Answer in natural language. Considering the relative positions, where is Window (highlighted by a blue box) with respect to HousePlant (highlighted by a green box)? Choose between the following options: right or left
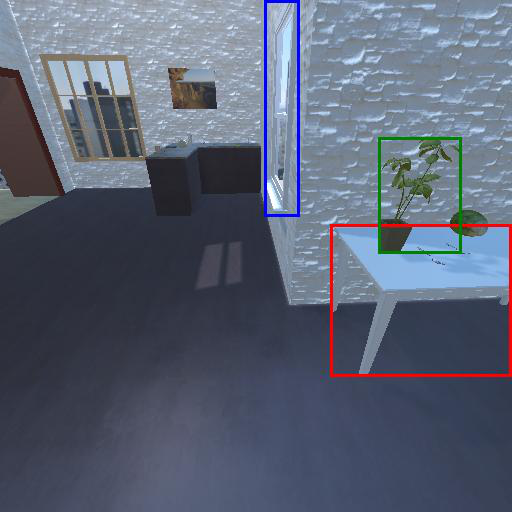
<answer>left</answer>